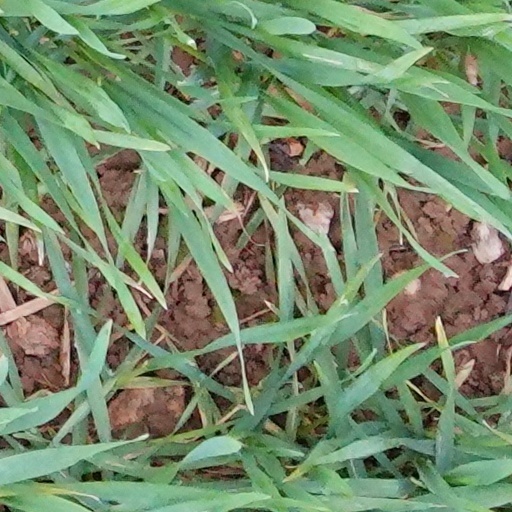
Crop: wheat